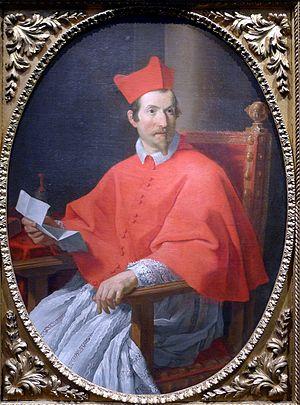
Caromb est une commune française située dans le département de Vaucluse, en région Provence-Alpes-Côte d'Azur.
Nicolas Poussin, né au hameau de Villers, commune des Andelys, en juin 1594 et mort à Rome le 19 novembre 1665, est un peintre français du XVIIᵉ siècle, représentant majeur du classicisme pictural. Il est formé à Paris, mais il est surtout actif à Rome à partir de 1624. Il a peint aussi bien des scènes d'histoire que religieuses, mythologiques, mais aussi des paysages animés. Il a répondu à quelques commandes destinées à des églises, mais il est surtout connu pour des tableaux de taille moyenne destinés à quelques amateurs italiens ou français auxquels il reste fidèle tout au long de sa vie. Sa renommée lui permet de devenir peintre du roi et de revenir en France entre 1640 et 1642. Il préfère finalement repartir à Rome où il réside jusqu'à sa mort. Il est l'un des plus grands maîtres classiques de la peinture française et, bien qu'ayant eu très peu d'élèves, son influence est considérable sur la peinture française, de son vivant et jusqu'à nos jours. Entre 220 et 260 tableaux lui sont attribués, ainsi que près de 400 dessins.
Mazan est une commune française située dans le département de Vaucluse, en région Provence-Alpes-Côte d'Azur.
Francesco Barberini, né le 23 septembre 1597 et mort le 10 décembre 1679, est un cardinal de l'Église catholique romaine, membre de la grande famille des Barberini et neveu du pape Urbain VIII. Il a notamment donné son nom à l'ivoire Barberini, qui lui fut offert par Nicolas-Claude Fabri de Peiresc à Aix-en-Provence en 1625.